College of Agriculture, Vellayani

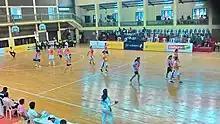
Netball (National Games, 2015) at Indoor Stadium, College of Agriculture, Vellayani

College of Agriculture, Vellayani is the first agriculture college in Kerala under Kerala Agricultural University and situated in Vellayani, Thiruvananthapuram. The campus has an area of 250 hectare bordered on three sides by Vellayani Lake.